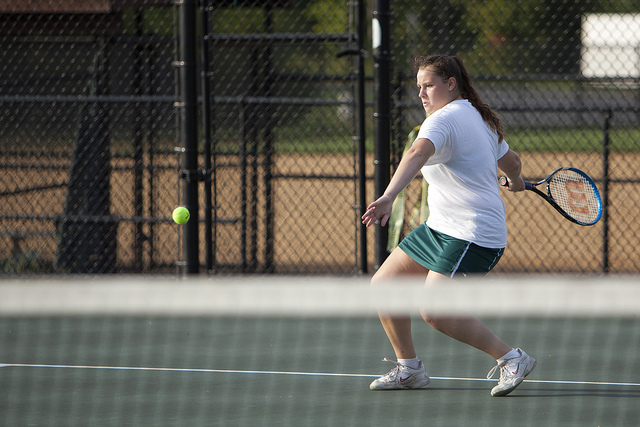
một cô gái đang chuẩn bị dùng vợt để đánh quả bóng tennis